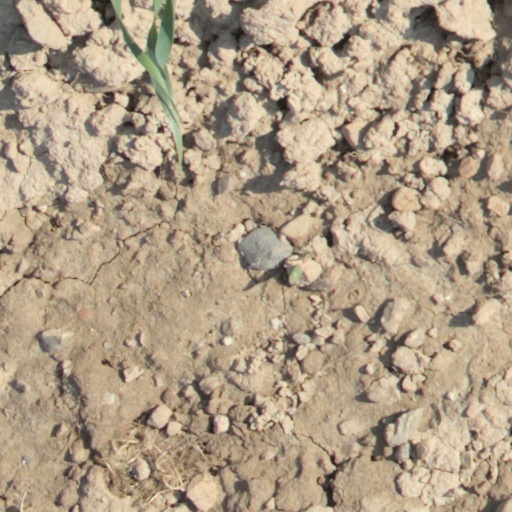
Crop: wheat